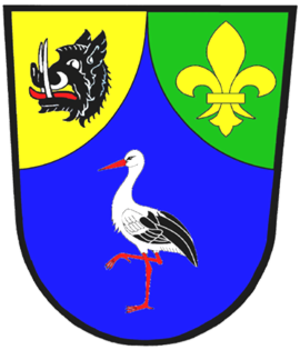
Hajany est une commune du district de Strakonice, dans la région de Bohême-du-Sud, en République tchèque. Sa population s'élevait à 133 habitants en 2017.